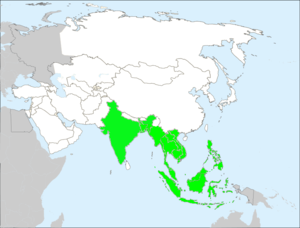
Netpyton
Netpytonens udbreddelse
Netpytonens udbreddelse
Netpytonen er en ugiftig pytonart som lever i Sydøstasien. Voksne individer kan blive op mod 7 m lange, og netpytonen anses derfor som verden længste slange. På grund af dens størrelse kan netpytonen udgøre en alvorlig trussel mod mennesker, men dens sky natur gør, at den normalt foretrækker at flygte frem for at angribe mennesker. Arten er ikke tilladt at holde i fangenskab i Danmark udenfor zoologiske anlæg.